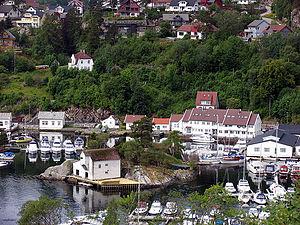
Strusshamn est un village de Norvège dans le comté de Hordaland.